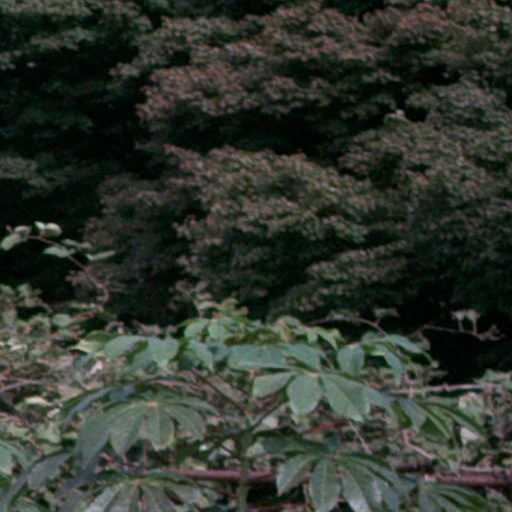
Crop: cassava